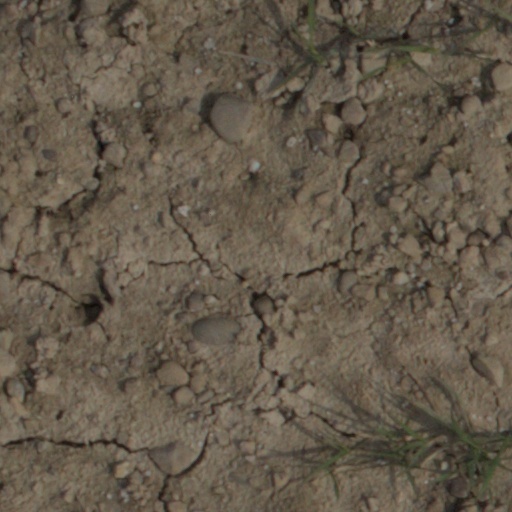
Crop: wheat